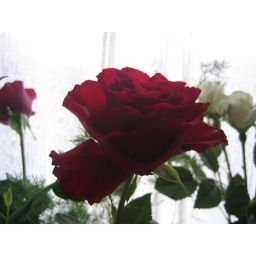
Red rose with white fabric roses in the background. The roses are displayed against a net curtain.